The College Preparatory School

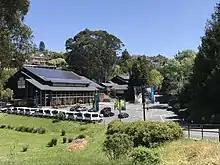
College Prep campus, April 2020

At the current campus, a large central courtyard serves as the center of daily activity to create intimacy and a sense of community between students and faculty. Major projects have been the Scott MacPherson Stapleton World Languages and Cultures Building (created and dedicated in 2011), a new campus master plan (completed in 2014), and in 2020 the school began work on the Hill Project, a new array of buildings on the upper left of campus. In addition, during the COVID-19 pandemic they leased space at a nearby training center named Seneca and began to host some classes there.